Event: Nepal Earthquake
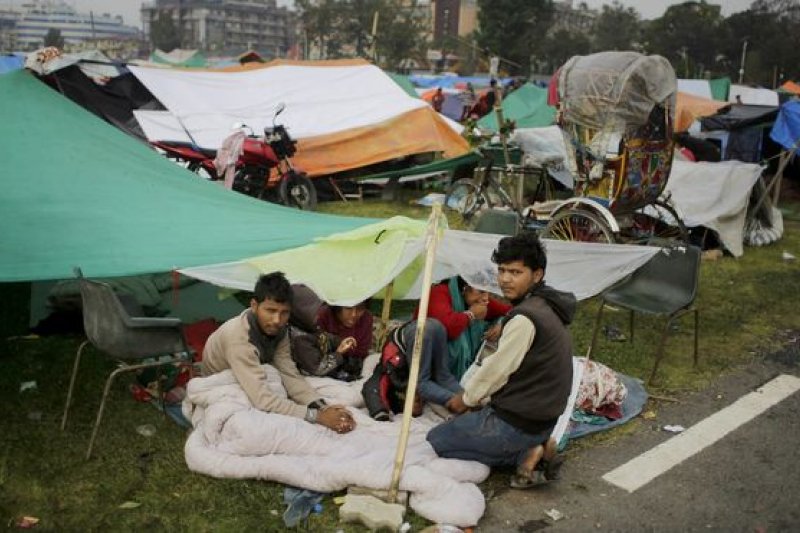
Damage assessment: damage